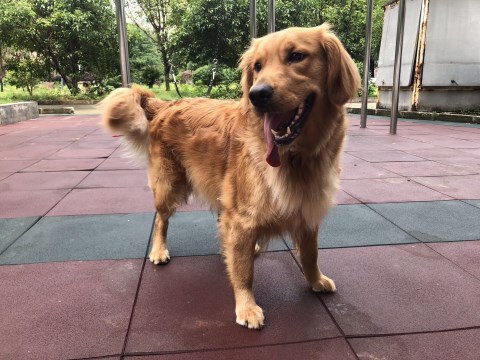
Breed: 5355-n000126-golden_retriever